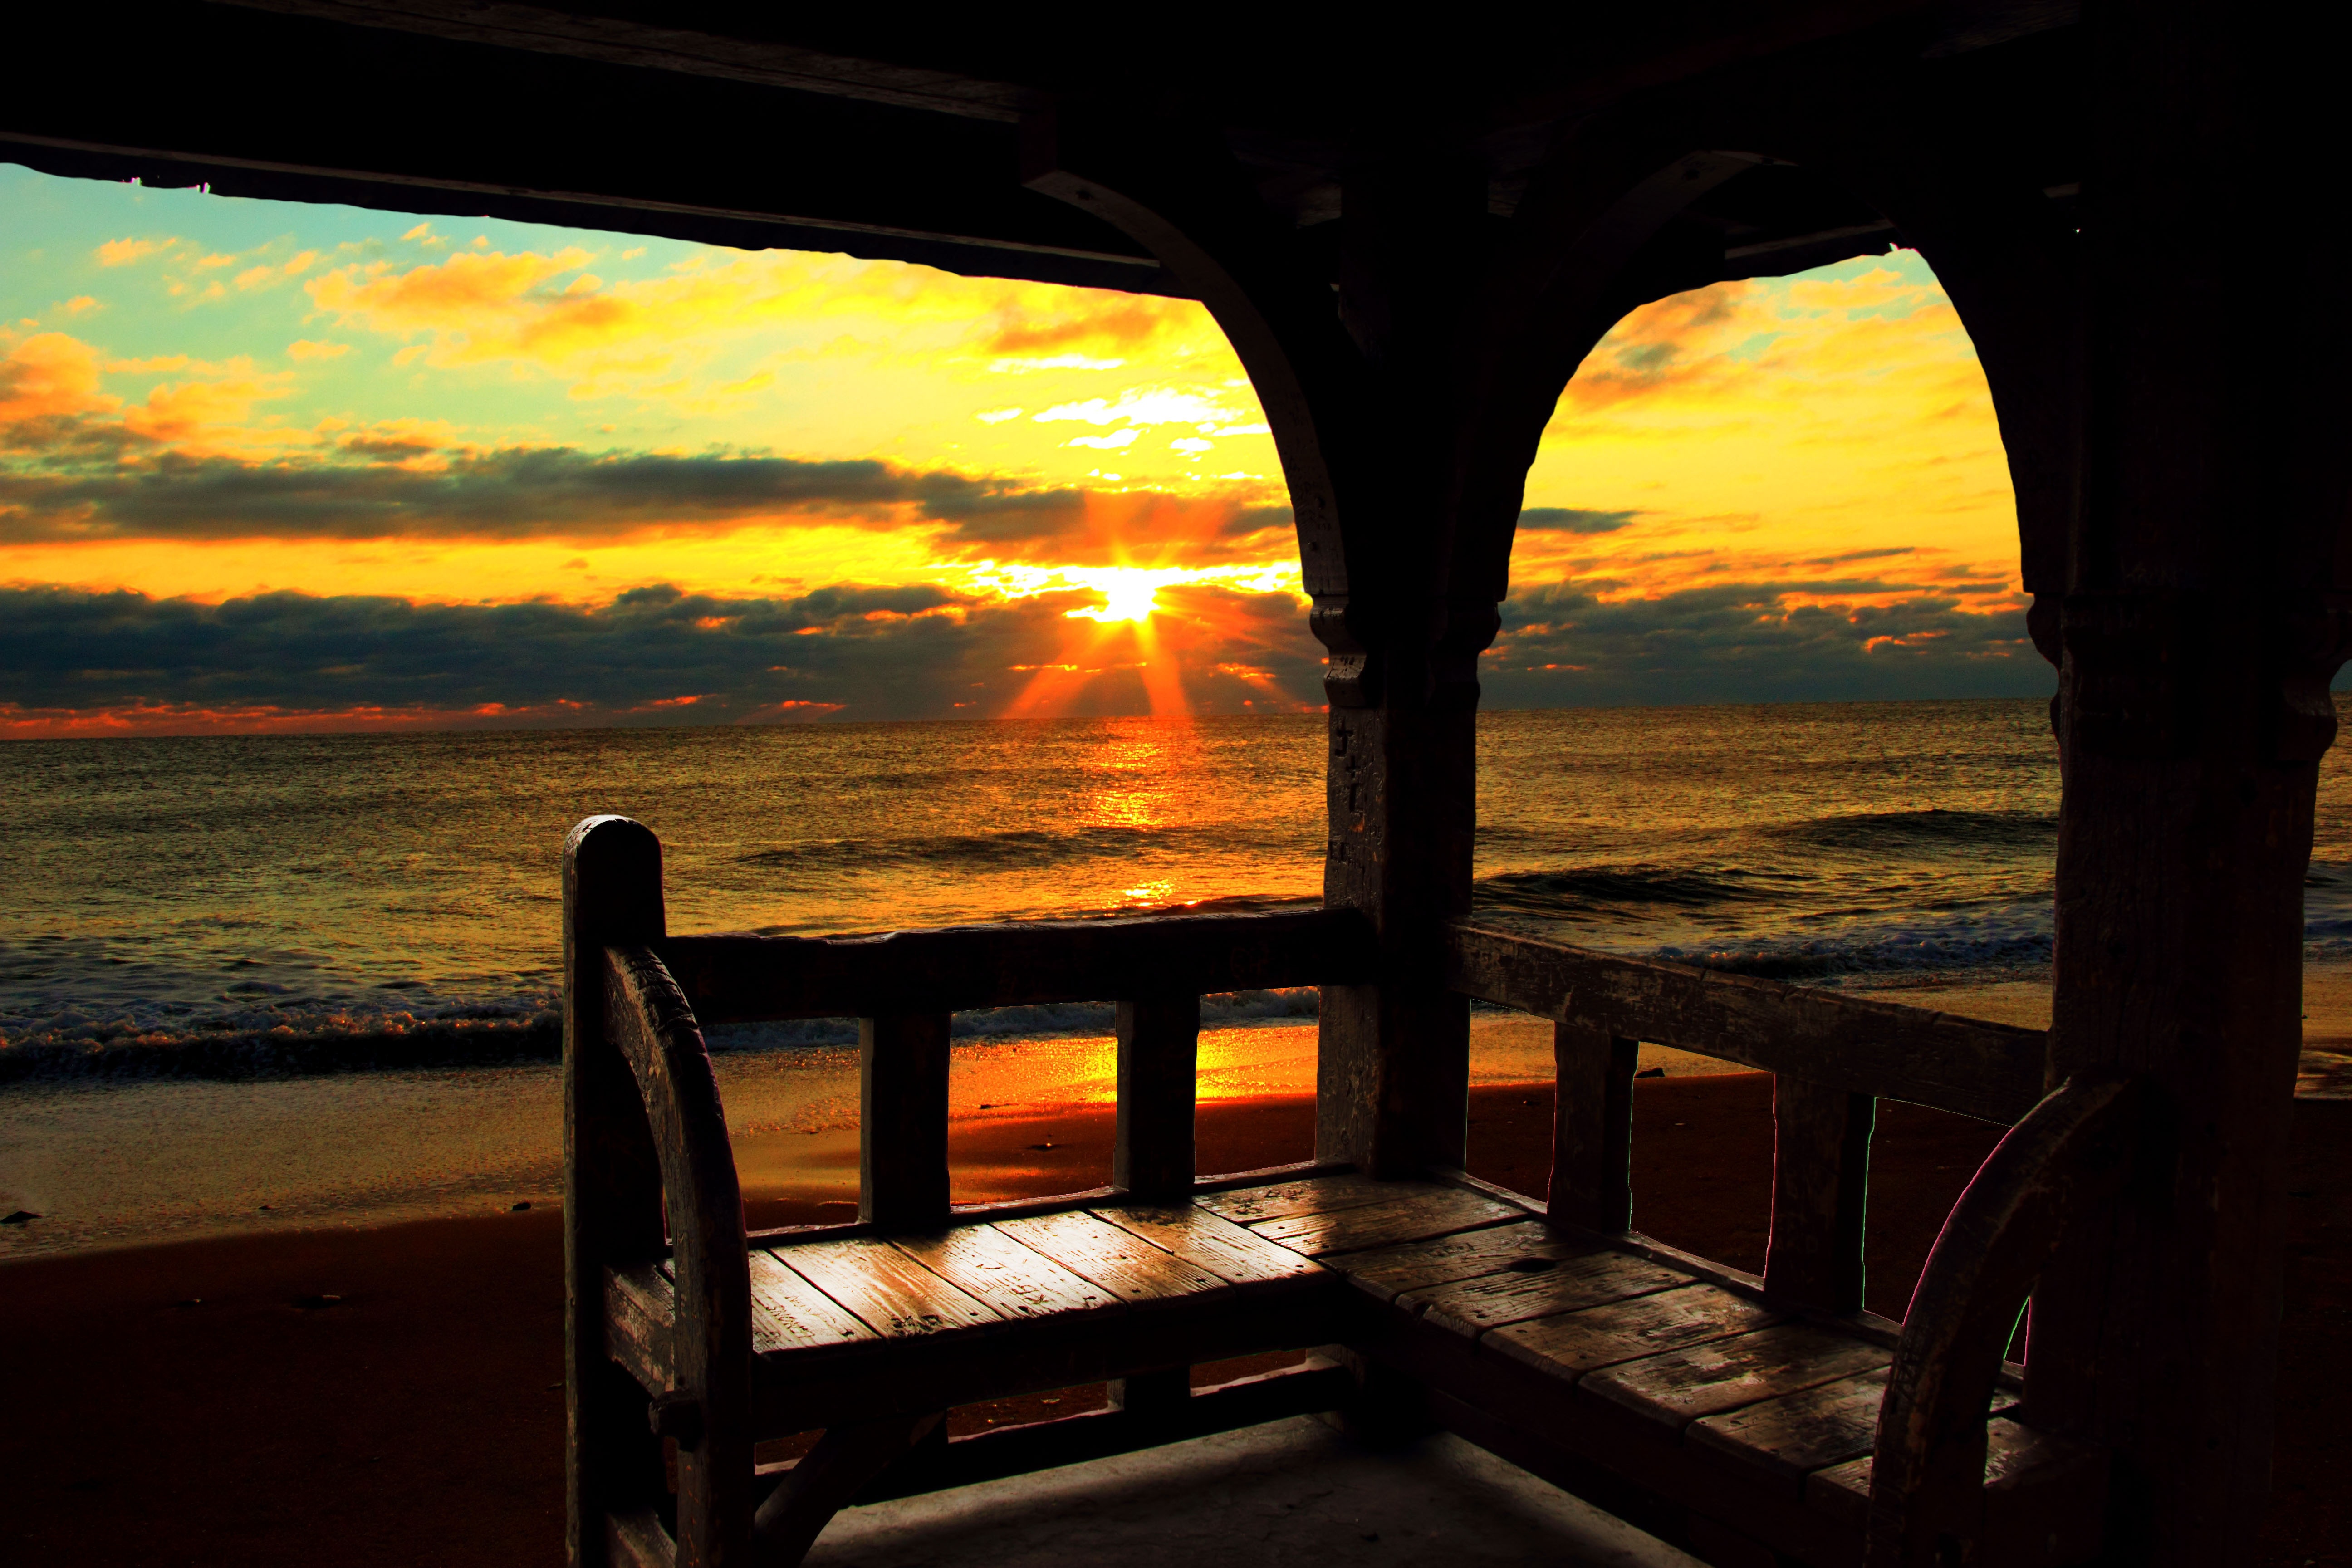
sea, coast, water, nature, outdoor, ocean, horizon, silhouette, sky, sunrise, sunset, sunlight, morning, shore, chair, view, dawn, summer, vacation, travel, coastline, seaside, dusk, evening, reflection, relax, paradise, tranquil, tropical, scenery, holiday, island, tourism, leisure, sunny, relaxation, resort, exotic, beach chair